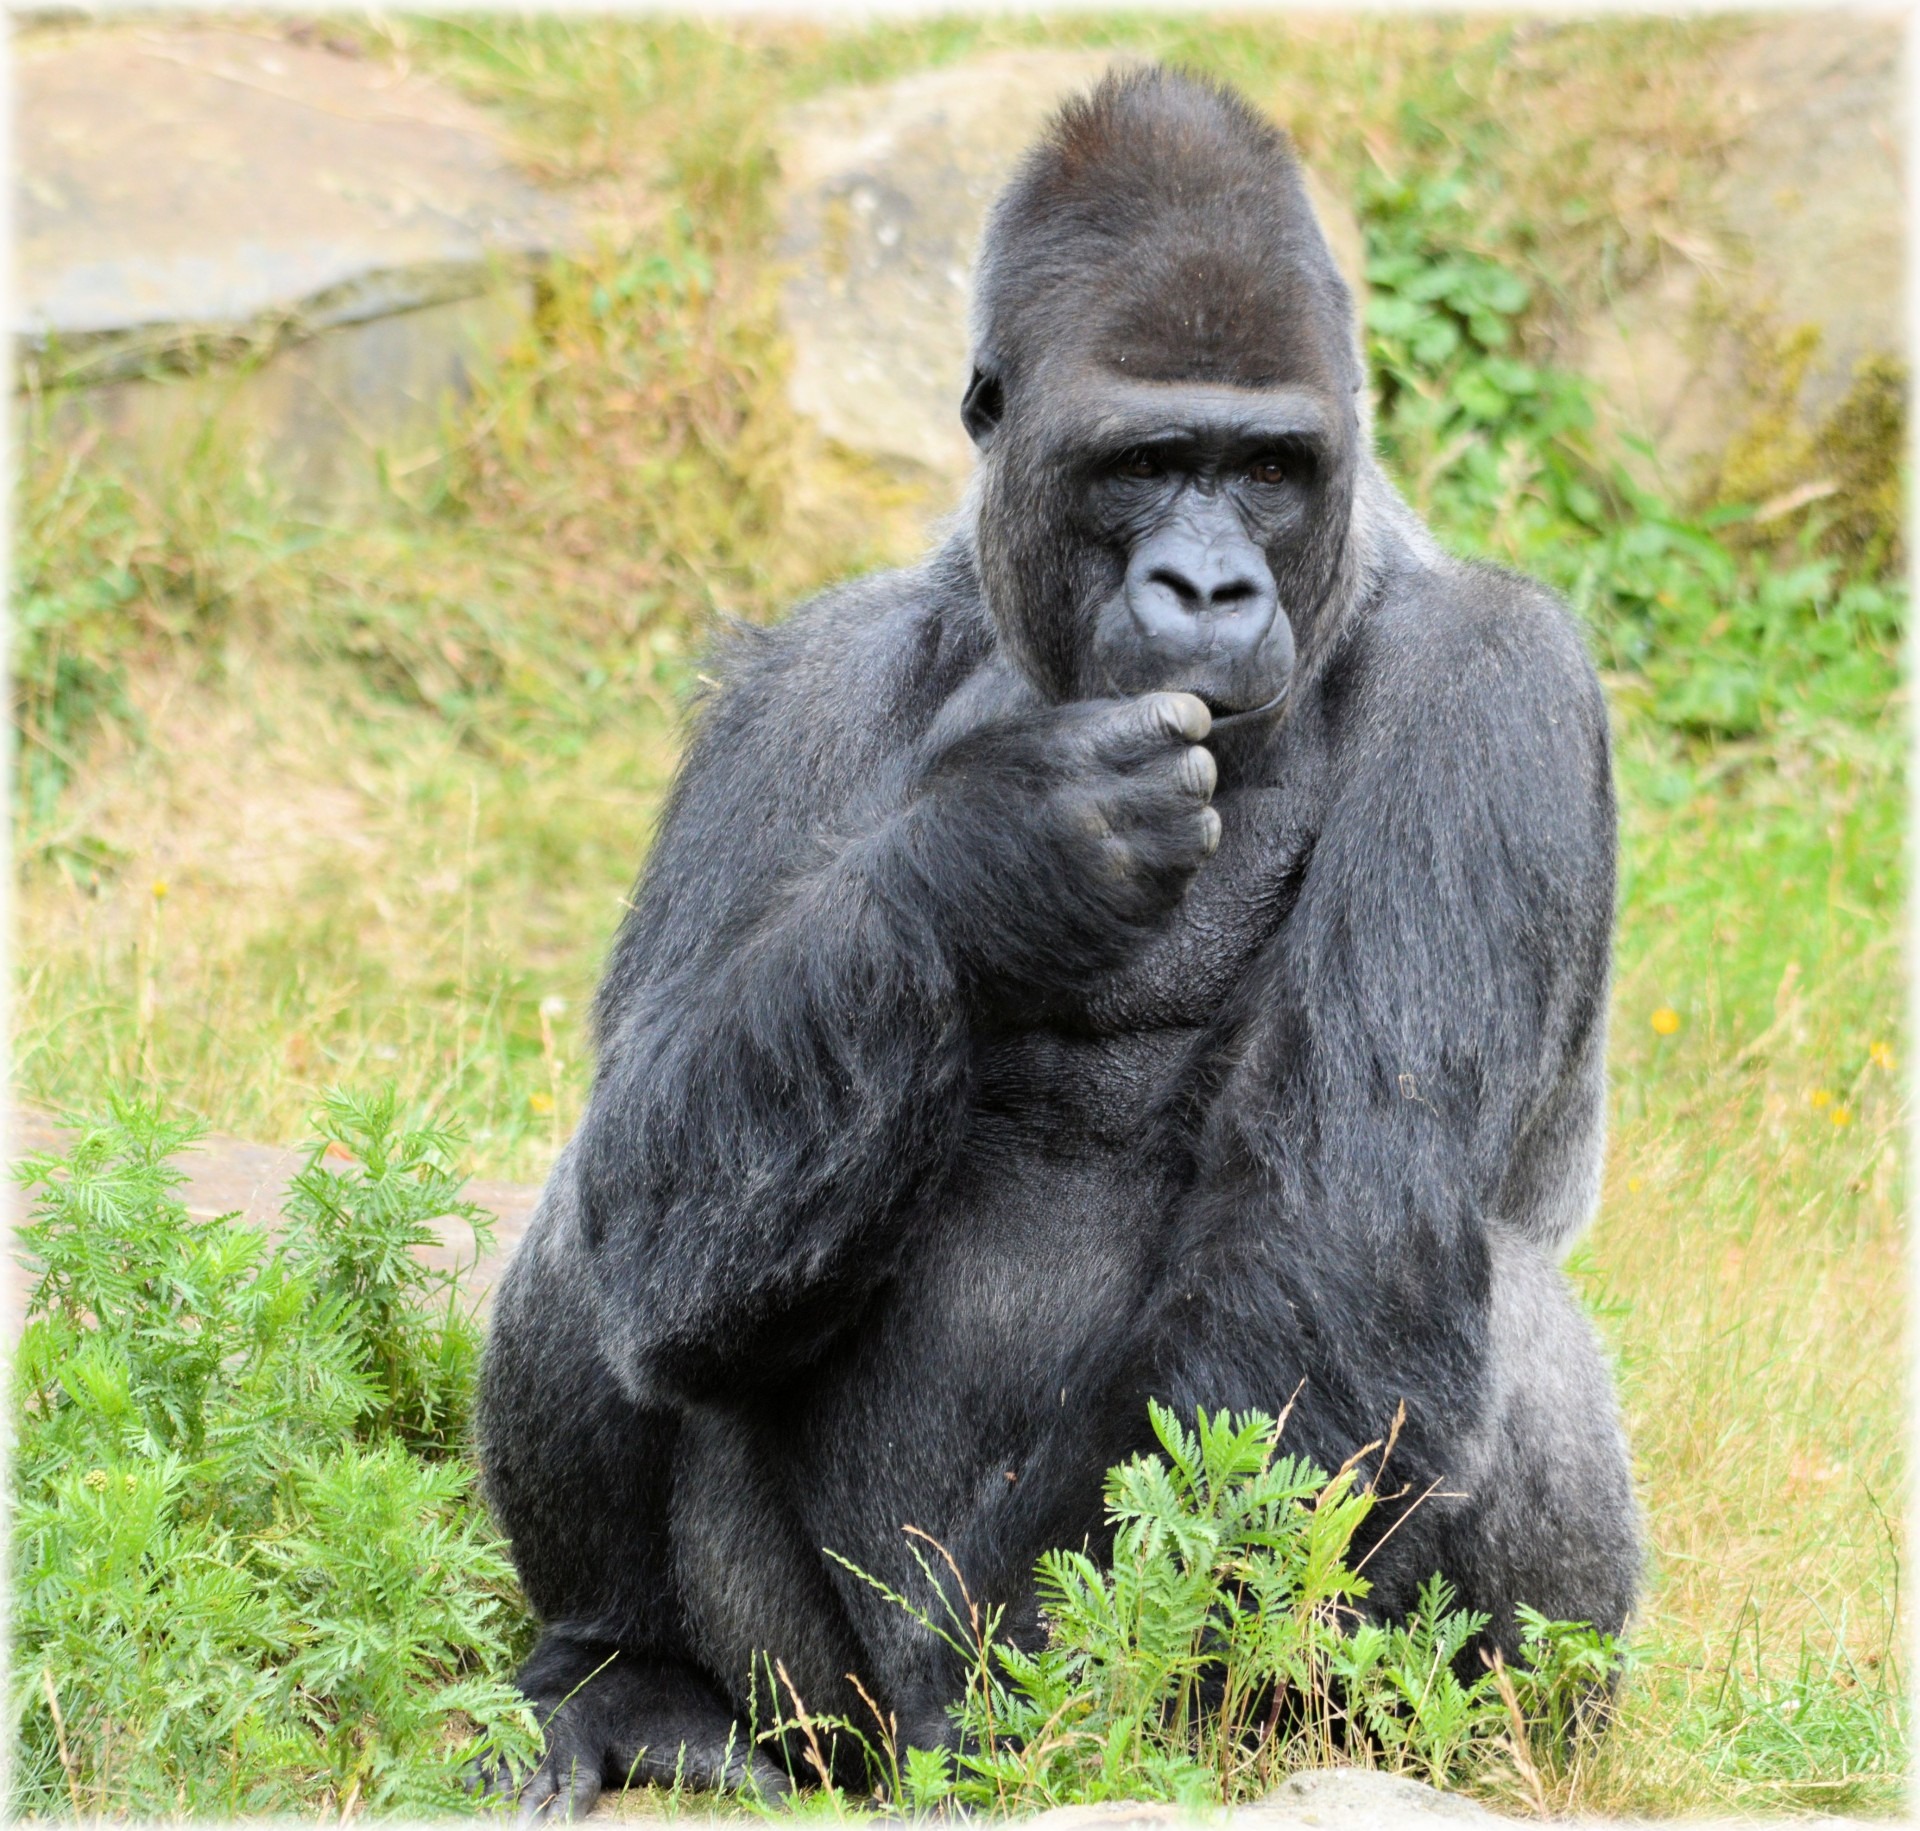
animal, wildlife, zoo, mammal, monkey, fauna, primate, gorilla, chimpanzee, holland, amsterdam, animals, vertebrate, series, monkeys, apenheul, western gorilla, artis, great ape, common chimpanzee